Lewis Ellis

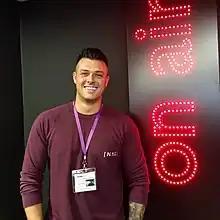
Lewis at BBC Radio Media City Manchester

Lewis Ellis (born 27 August 1990) is a British media personality and entrepreneur, featured on the BBC One show The Apprentice and Open House, the Great Sex Experiment on Channel 4 series.